Wujiaochang station

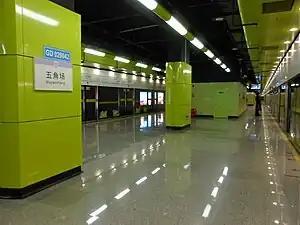
Station platform

Wujiaochang is a station on Line 10 of the Shanghai Metro. It is located on Siping Road just south of the Wujiaochang roundabout in the city's Yangpu District. The station began operation on April 10, 2010.